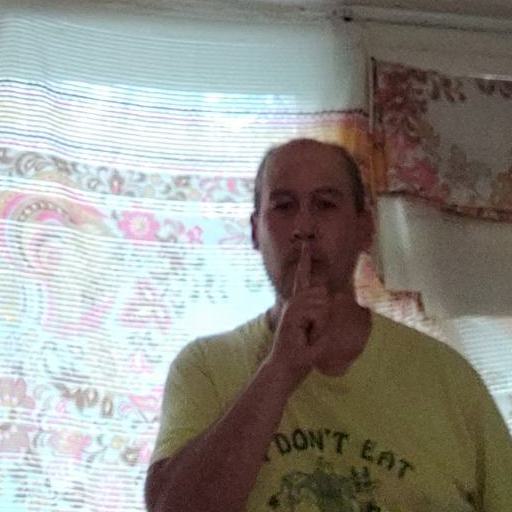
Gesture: mute